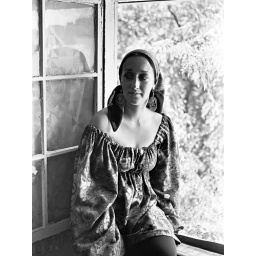
Diane sitting in the window of her room with a view of the back yard elm tree..Evans Street, Dorchester, MA.Summer, 1968.